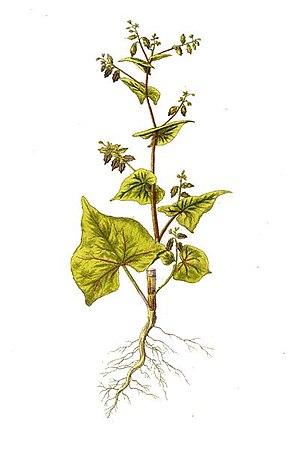
Le sarrasin de Tartarie ou « blé » noir fourrager est une plante de la famille des Polygonaceae.